The Trundle

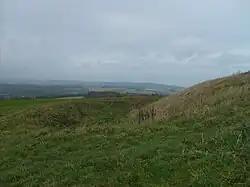
Rampart, ditch, and bank of the Trundle Iron Age hillfort

The Trundle is an Iron Age hillfort on St Roche's Hill about north of Chichester, West Sussex, England. It was built on the site of a causewayed enclosure, a form of early Neolithic earthwork found in northwestern Europe.